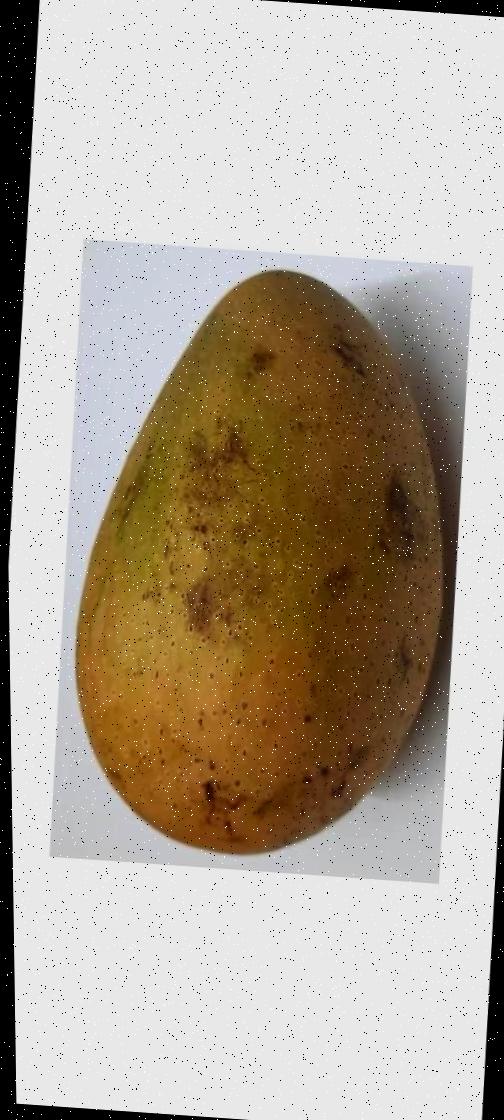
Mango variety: Ashshina Classic